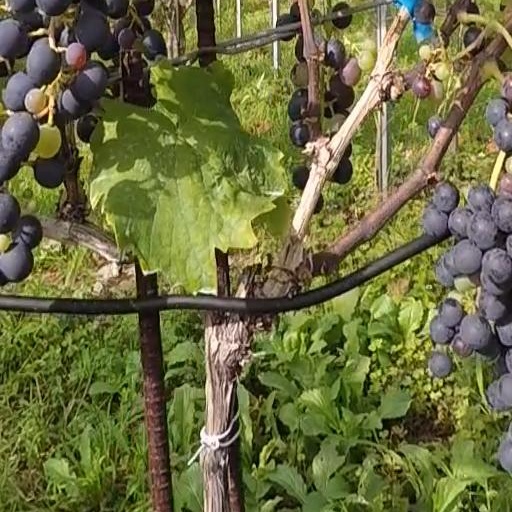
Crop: grape